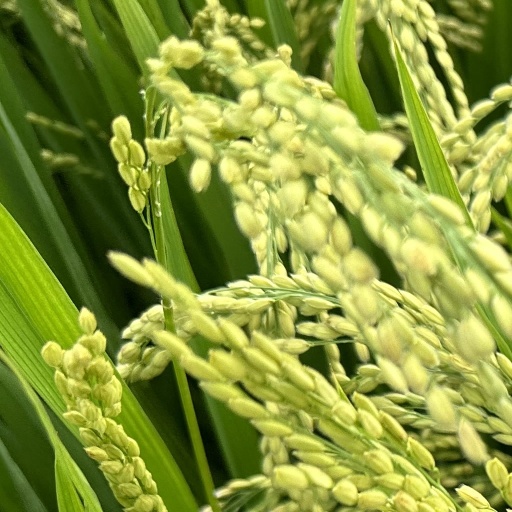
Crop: rice